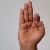
The image shows a hand gesture representing the letter 'F' in Indian Sign Language.